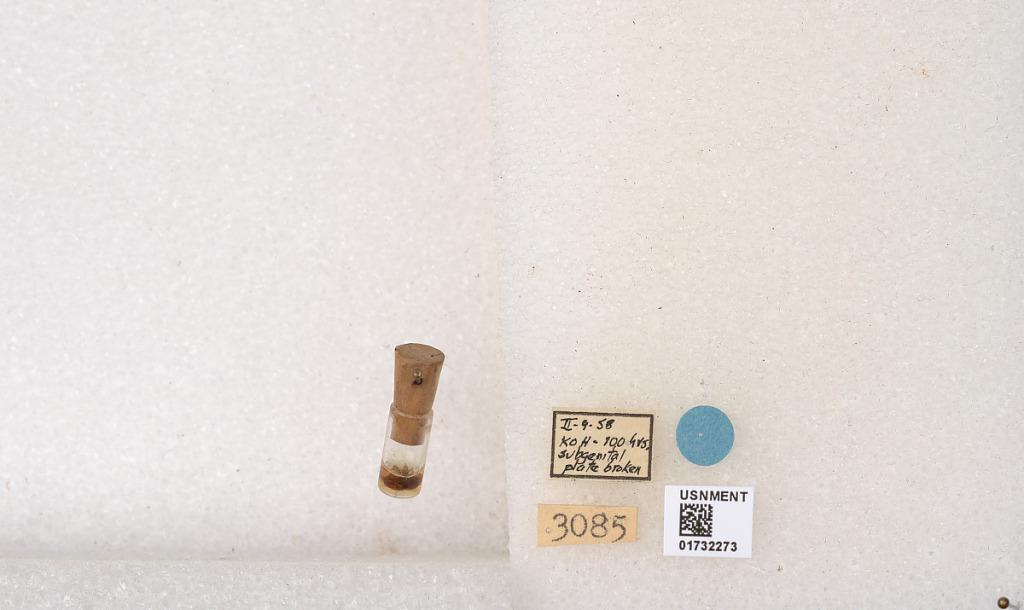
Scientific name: Xylocopa (Neoxylocopa) augusti Lepeletier
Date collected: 1958-2-9